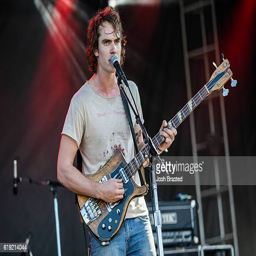
person of hard rock artist performs at music festival